Úny

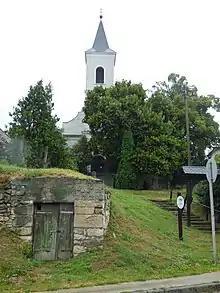
Az únyi református templom távlati képe

Úny is a village in Komárom-Esztergom county, Hungary.